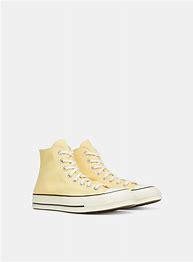
Brand: Converse
Model: Chuck 70 Hi Canvas